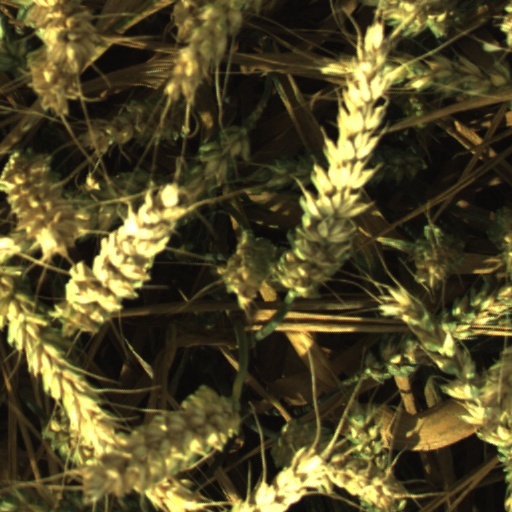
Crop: wheat